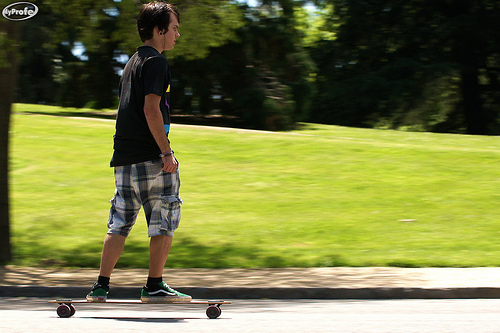
question: 誰かいますか？
answer: 人がいます。

question: シャツの色は何ですか？
answer: 黒

question: 性別は何ですか？
answer: 男性

question: 乗り物は何ですか？
answer: スケートボード

question: ズボンはどれくらいの長さ？
answer: 膝の下ぐらい

question: スケートボードはいくつある？
answer: 1

question: ズボンの柄は何ですか？
answer: チェック

question: 靴の色は何色？
answer: 緑色